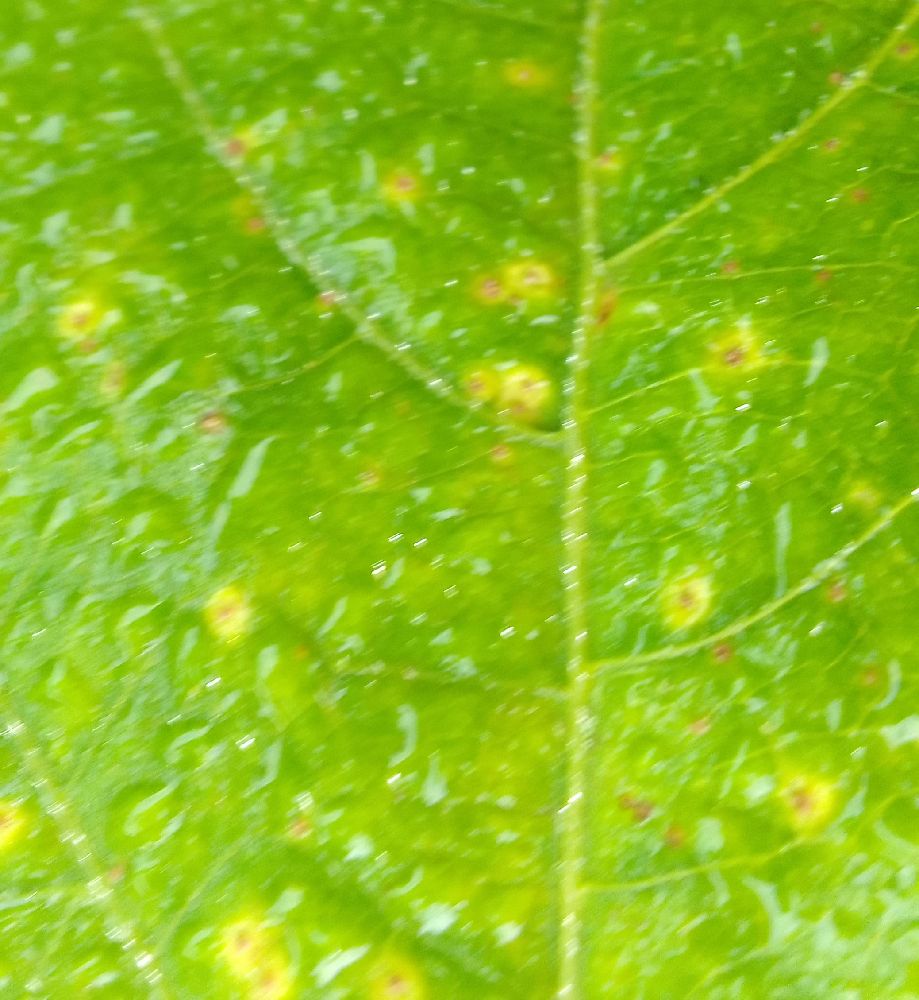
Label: rust